RAF Coastal Command during World War II

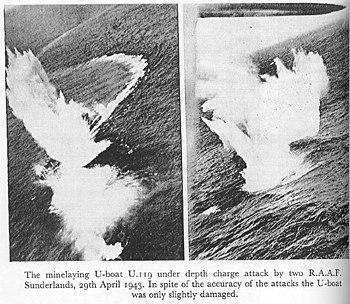
, under attack from Short Sunderlands on 29 April 1943. It survived, but was sunk two months later.

On 16 February 1940, No. 220 Squadron RAF Hudsons were sent on a mission to hunt down the "Altmark", a German tanker responsible for the Altmark Incident. The tanker had several hundred British prisoners of war on board. No. 233 Squadron RAF aircraft spotted the ship entering Jøssingfjord, in neutral Norway. was dispatched and recovered the men.